The Miz

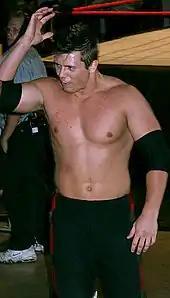
The Miz debuted in WWE as a participant of the 2004 "Tough Enough"

In October 2004, Mike Mizanin entered the fourth season of "Tough Enough", a televised competition which awarded the winner a World Wrestling Entertainment (WWE) contract and US$1,000,000. Despite coming last in an arm wrestling tournament on November 25, Mizanin outlasted six other wrestlers and reached the final round. At Armageddon on December 12, Mizanin faced the other remaining entrant, Daniel Puder, in a three-round "Dixie Dogfight" (boxing match). Neither man achieved a knockout, and the contest was awarded to Puder on the basis of crowd reaction. On the December 16 episode of "SmackDown!", Puder was declared as the winner of "Tough Enough" by head trainer Al Snow. Despite coming up short on "Tough Enough", Mizanin had piqued the interest of WWE and he was eventually offered a developmental contract.